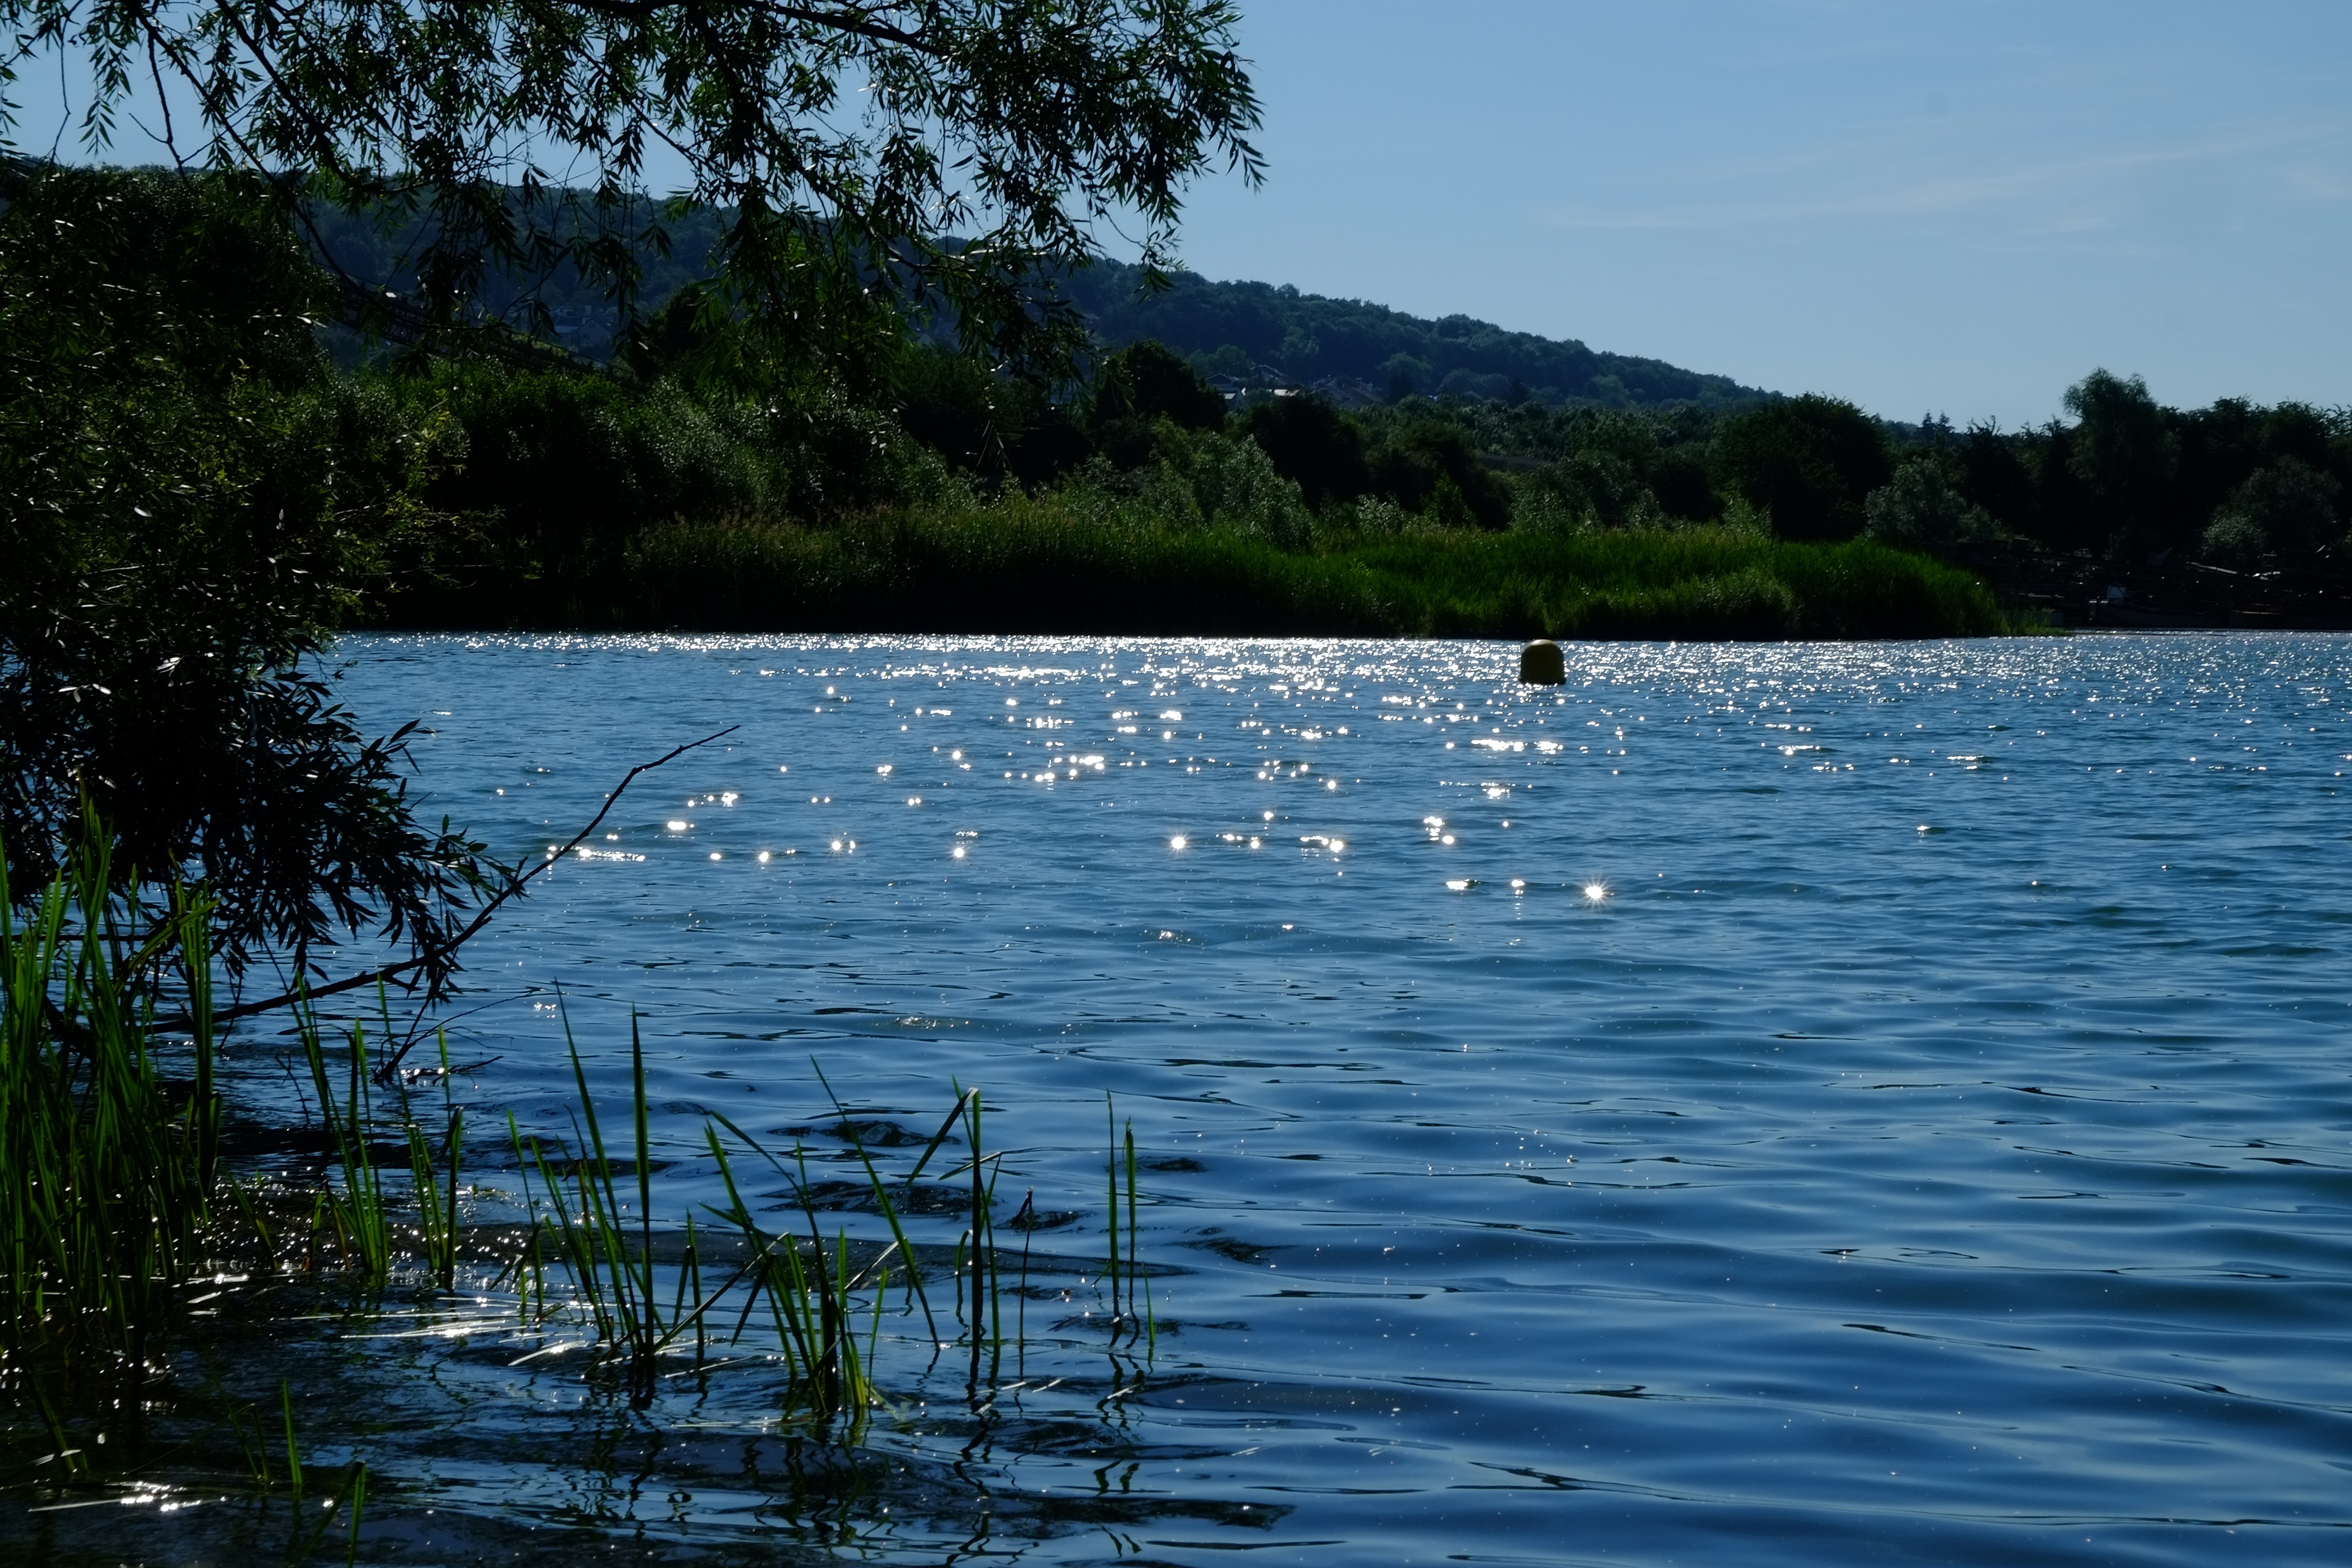
landscape, sea, water, nature, sky, sun, sunlight, shore, wave, lake, river, pond, reflection, reservoir, lighting, body of water, lichtspiel, trees, boating, forests, outlook, reflections, mood, silent, mirroring, morgenstimmung, atmospheric, back light, waves game